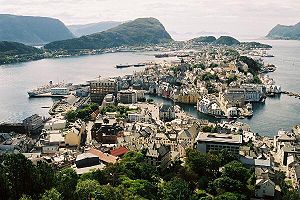
Norges geografi
Udsigt over Ålesund
Norges geografi er generelt forreven og bjergrigt. Kystlinjen på mere end 100.000 kilometer afbrydes af stejle fjorde samt et virvar af øer og holme. Norge kendes også som landet med midnatssolen, idet det delvis ligger nord for polarkredsen. Her går solen ikke ned ved midsommer, og om vinteren er de mange dale i lange perioder uden lys.